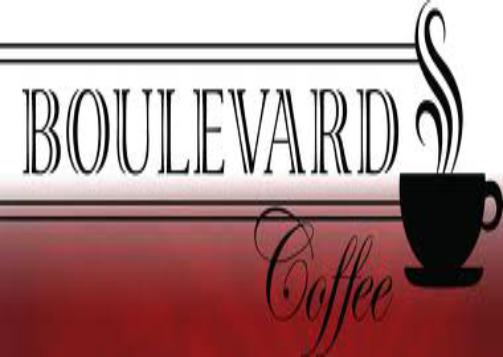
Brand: Boulevard
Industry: Necessities